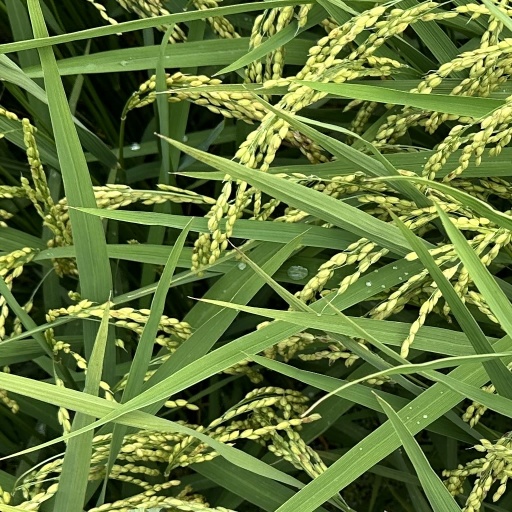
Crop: rice